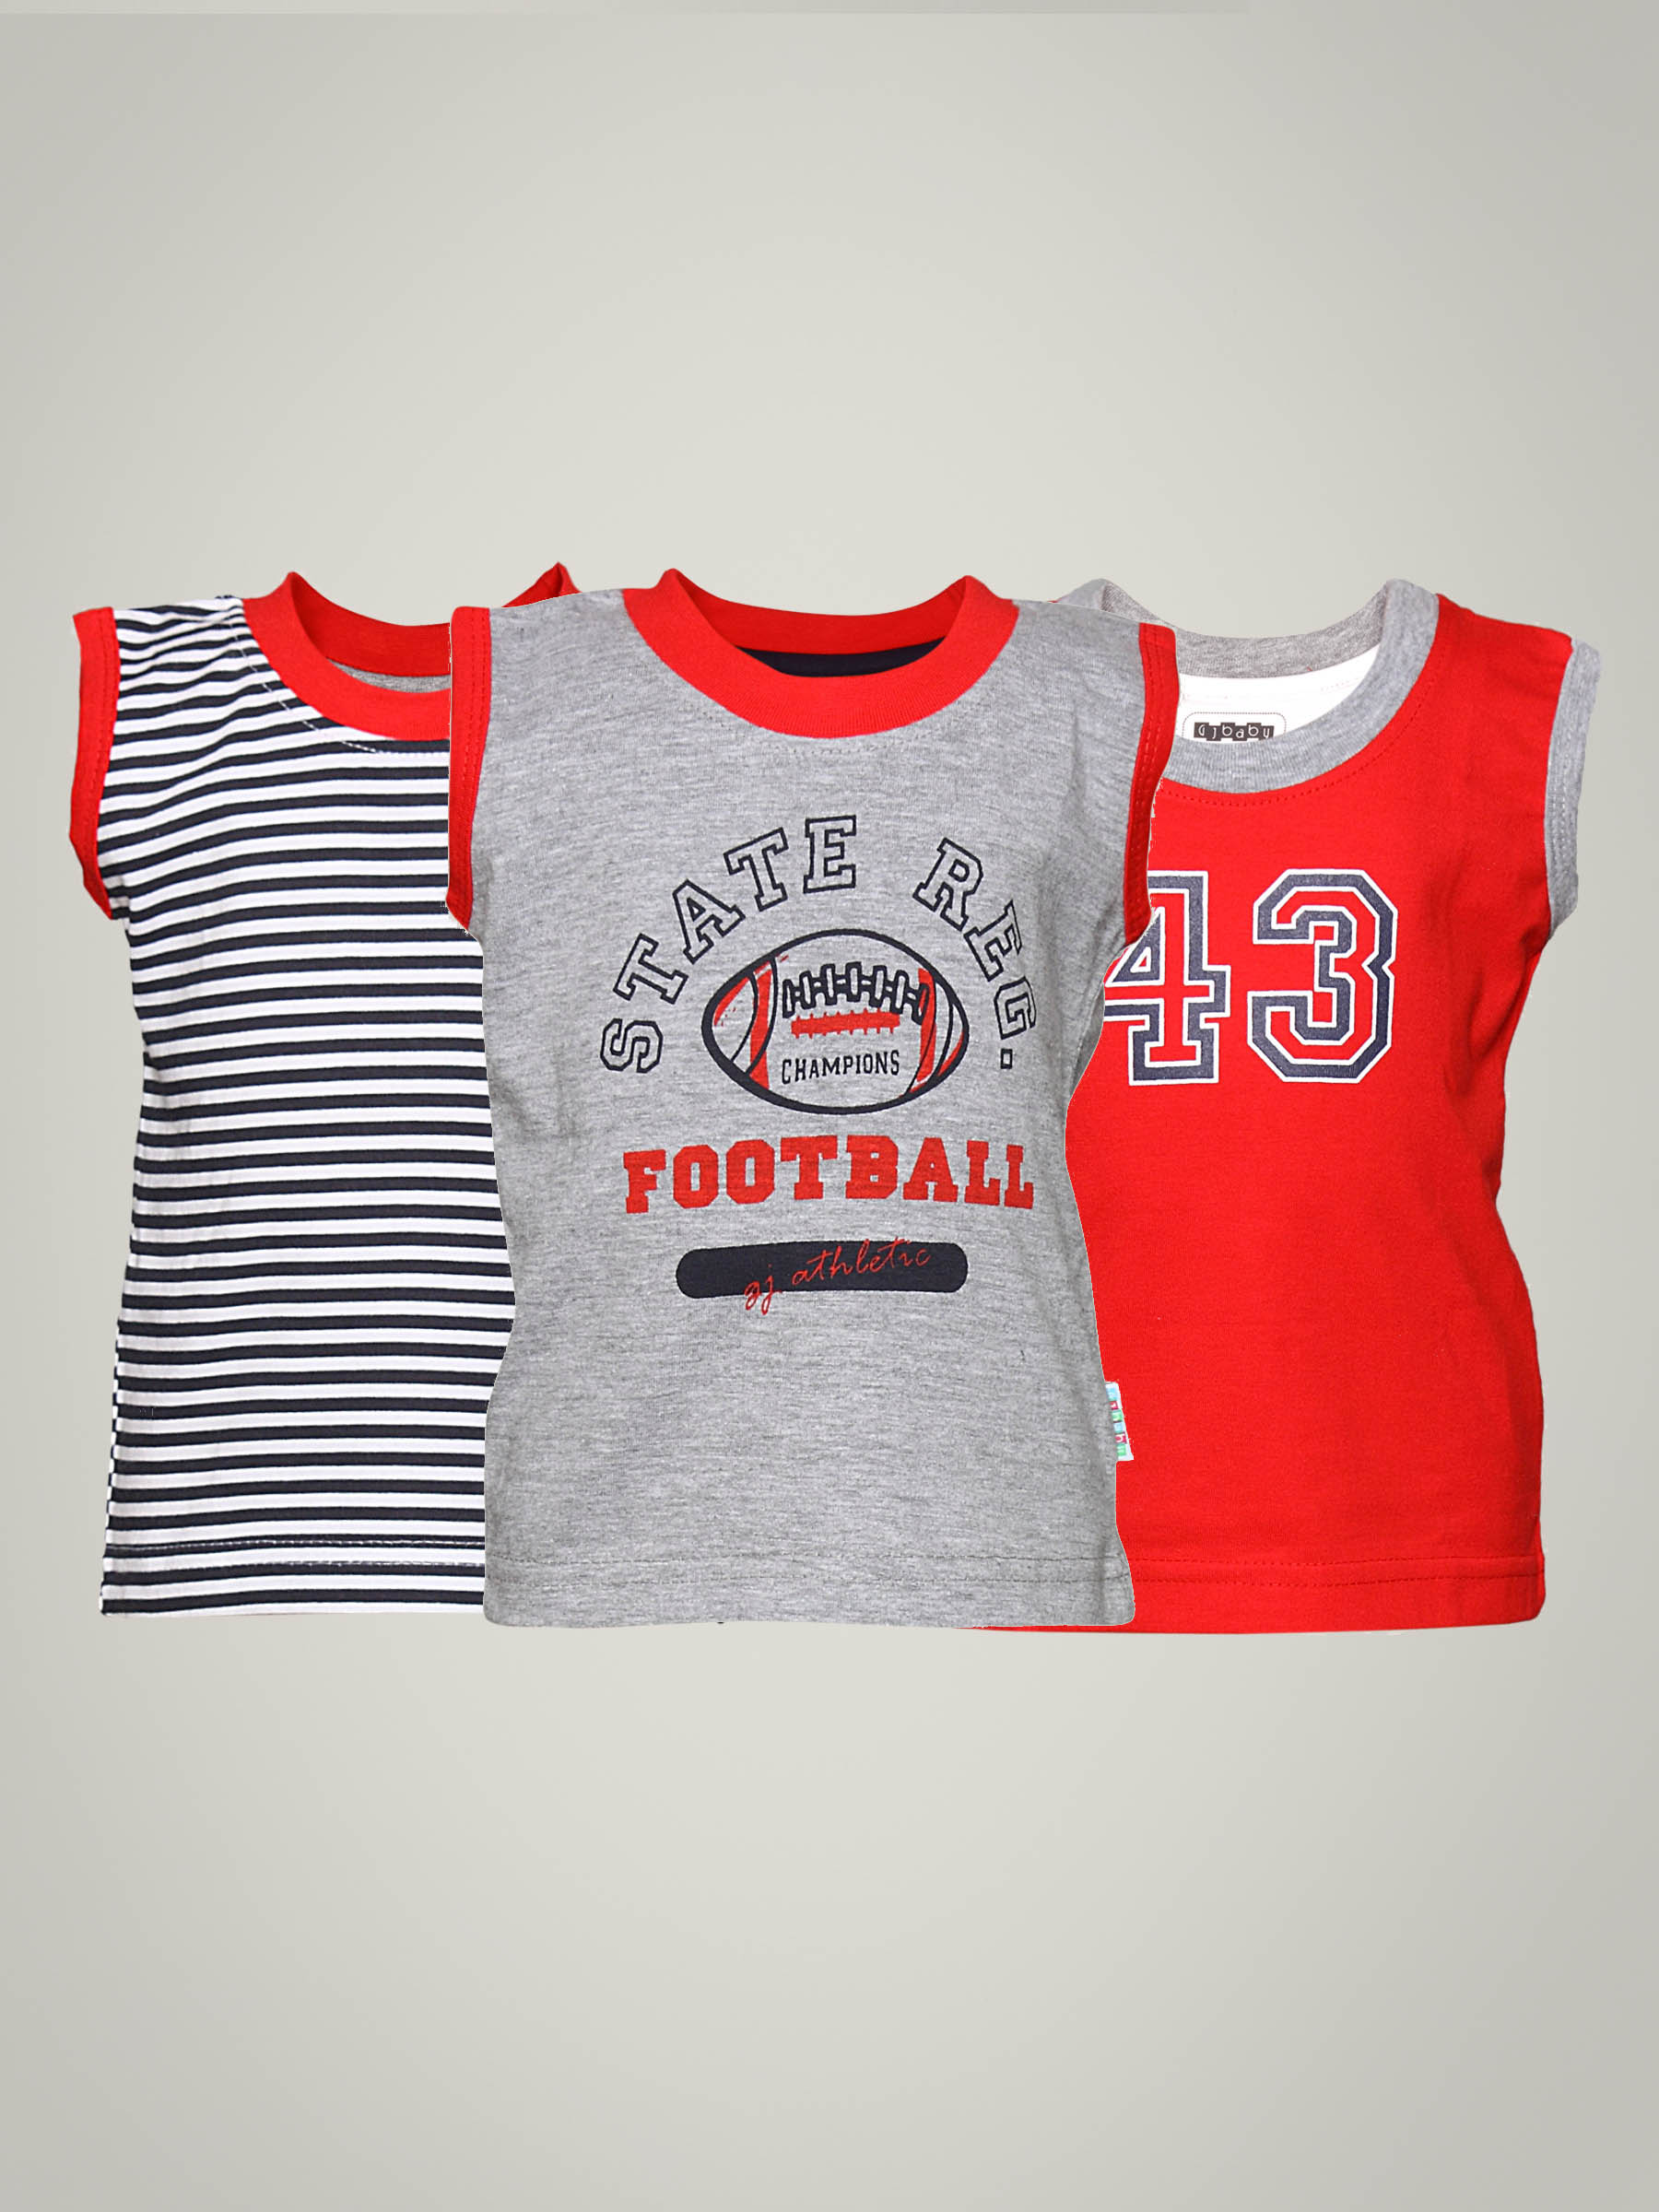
Gini and Jony Boy's Kent Pack of 3 Tee Kidswear
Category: Apparel / Topwear / Tshirts
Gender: Men
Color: Red
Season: Summer 2011
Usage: Casual